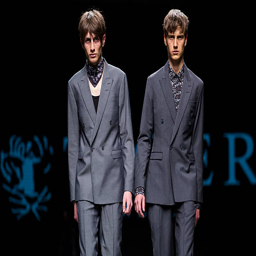
models walk the runway at the show during the collections : men ss15 .